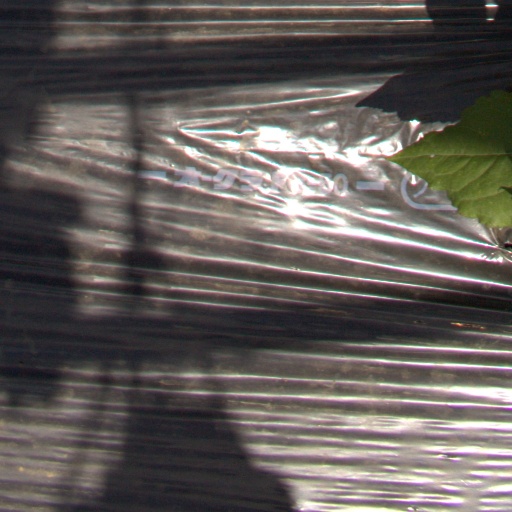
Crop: Jerusalem artichoke